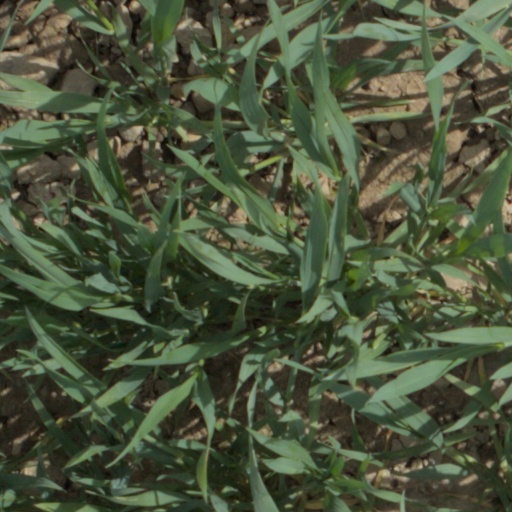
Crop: wheat